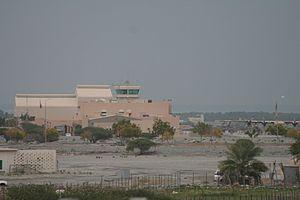
L'aéroport de Khasab est un aéroport du Sultanat d'Oman situé dans le Nord du pays, à Khasab, la capitale du gouvernorat de Moussandam. C'est à la fois un aéroport civil et une base aérienne militaire.